Swann (film)

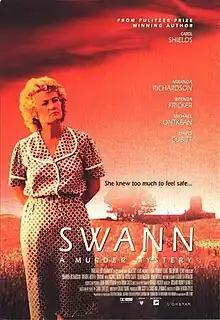
Canadian theatrical release poster

Swann is a 1996 Canadian drama film directed by Anna Benson Gyles and starring Miranda Richardson and Brenda Fricker. The film is an adaptation of the Carol Shields novel "", which was itself inspired by the real-life murder of poet Pat Lowther.